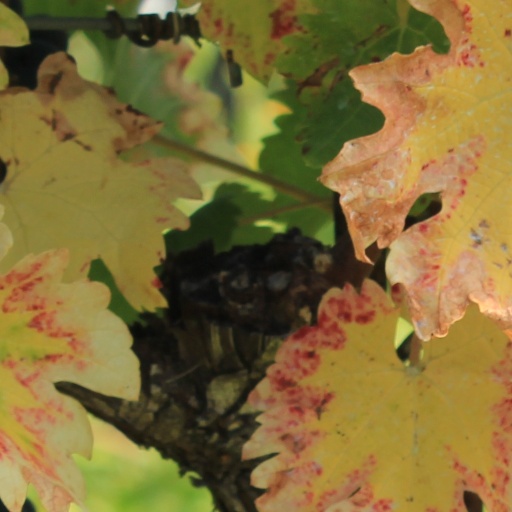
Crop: grape